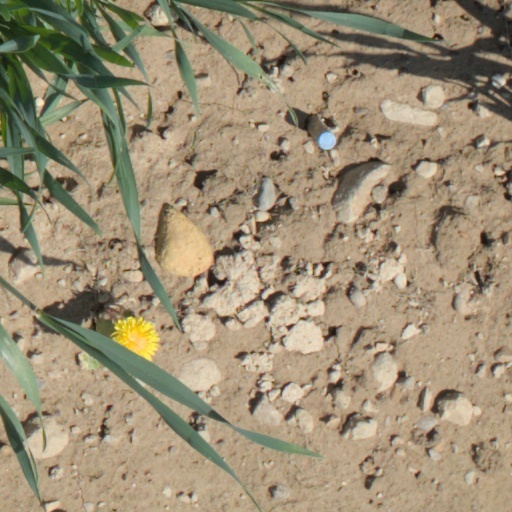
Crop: wheat